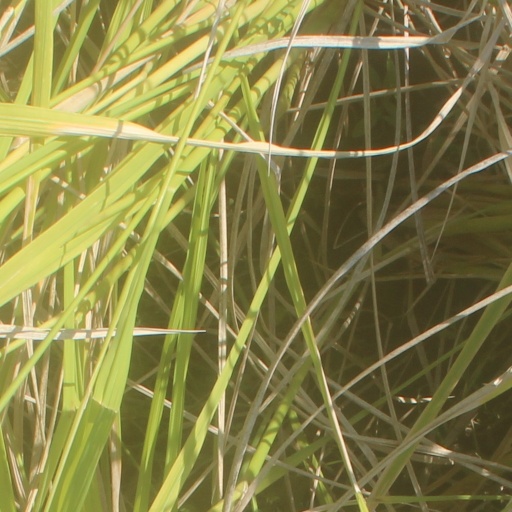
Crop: rice